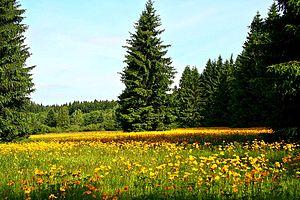
L’Arnica des montagnes ou Arnica montana est une espèce de plantes herbacées vivace rhizomateuse du genre Arnica et de la famille des Asteraceae. Cette plante européenne principalement montagnarde est typique des sols acides et pauvres en éléments nutritifs. Ses populations, fortement malmenées par l'agriculture intensive, deviennent de plus en plus rares. Cette situation lui vaut d'ailleurs d'être nommée dans de nombreux textes de loi la protégeant et particulièrement dans la Directive habitats européenne.